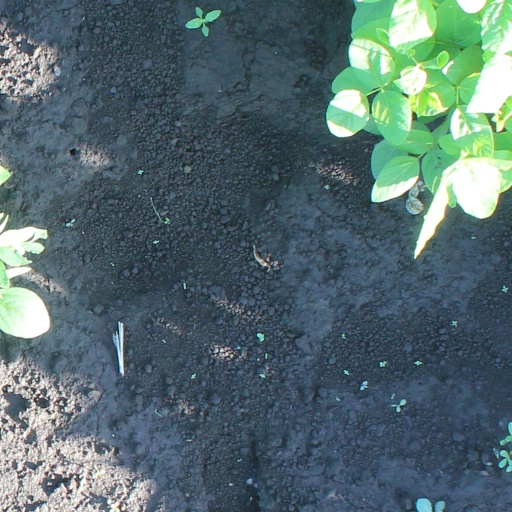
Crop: soybean